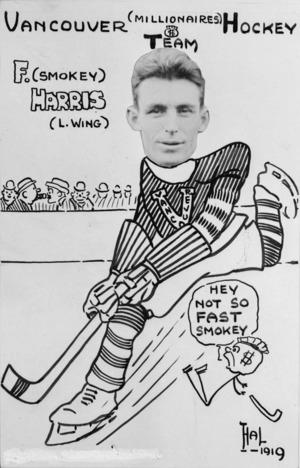
Wilfred Harris, dit Smokey, est un joueur de hockey sur glace professionnel.